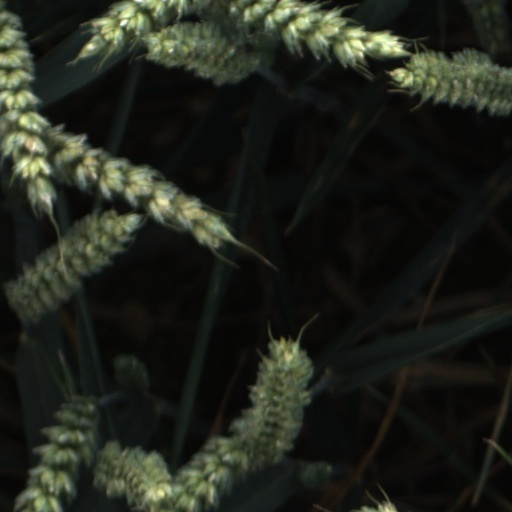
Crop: wheat